Turbak's invasion of Assam

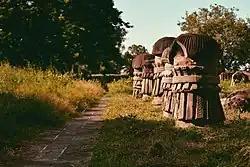

With the victory of these battles, Ahoms now start to implement firearm and artillery for their battle use. The guns and ammunition start to make there, they acquire the cannons production and powder formulation, that perhaps with Muslim captured prisoners help in this phase of development. During time they improve their technology on firearms, they will face most of their serious battles; some of which includes the celebrated invasion by Mir Jumla in the 1660s.